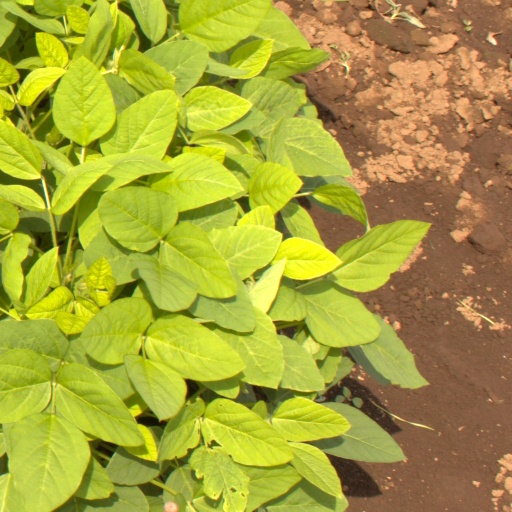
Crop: soybean